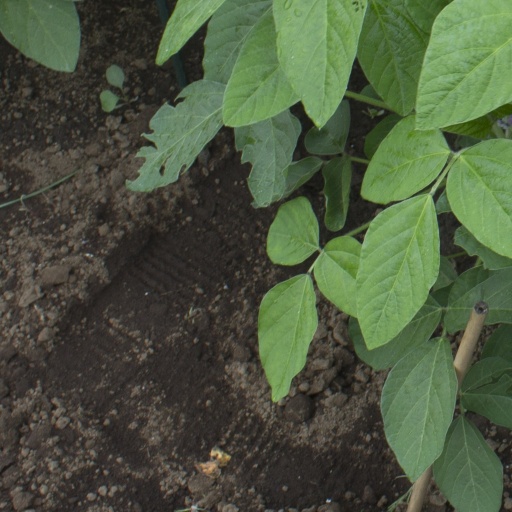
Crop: soybean